David Cannadine

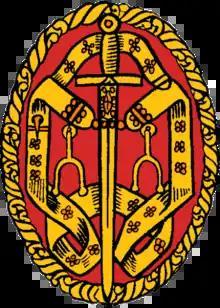
Insignia of a Knight Bachelor

Cannadine has been elected a Fellow of the Royal Historical Society (1981), a Fellow of the Royal Society of Arts (1998), a Fellow of the Royal Society of Literature (1999), a Fellow of the British Academy (1999), and a Fellow of the Society of Antiquaries (2005). He has been awarded the Lionel Trilling Prize (1991) and the Dean's Distinguished Award in the Humanities (1996) by Columbia University, the Dickinson Medal by the Newcomen Society (2003), the Minerva Medal of the Royal Philosophical Society of Glasgow (2013), the Norton Medlicott Medal of the Historical Association (2013), and the Blenheim Award of the International Churchill Society (2016).